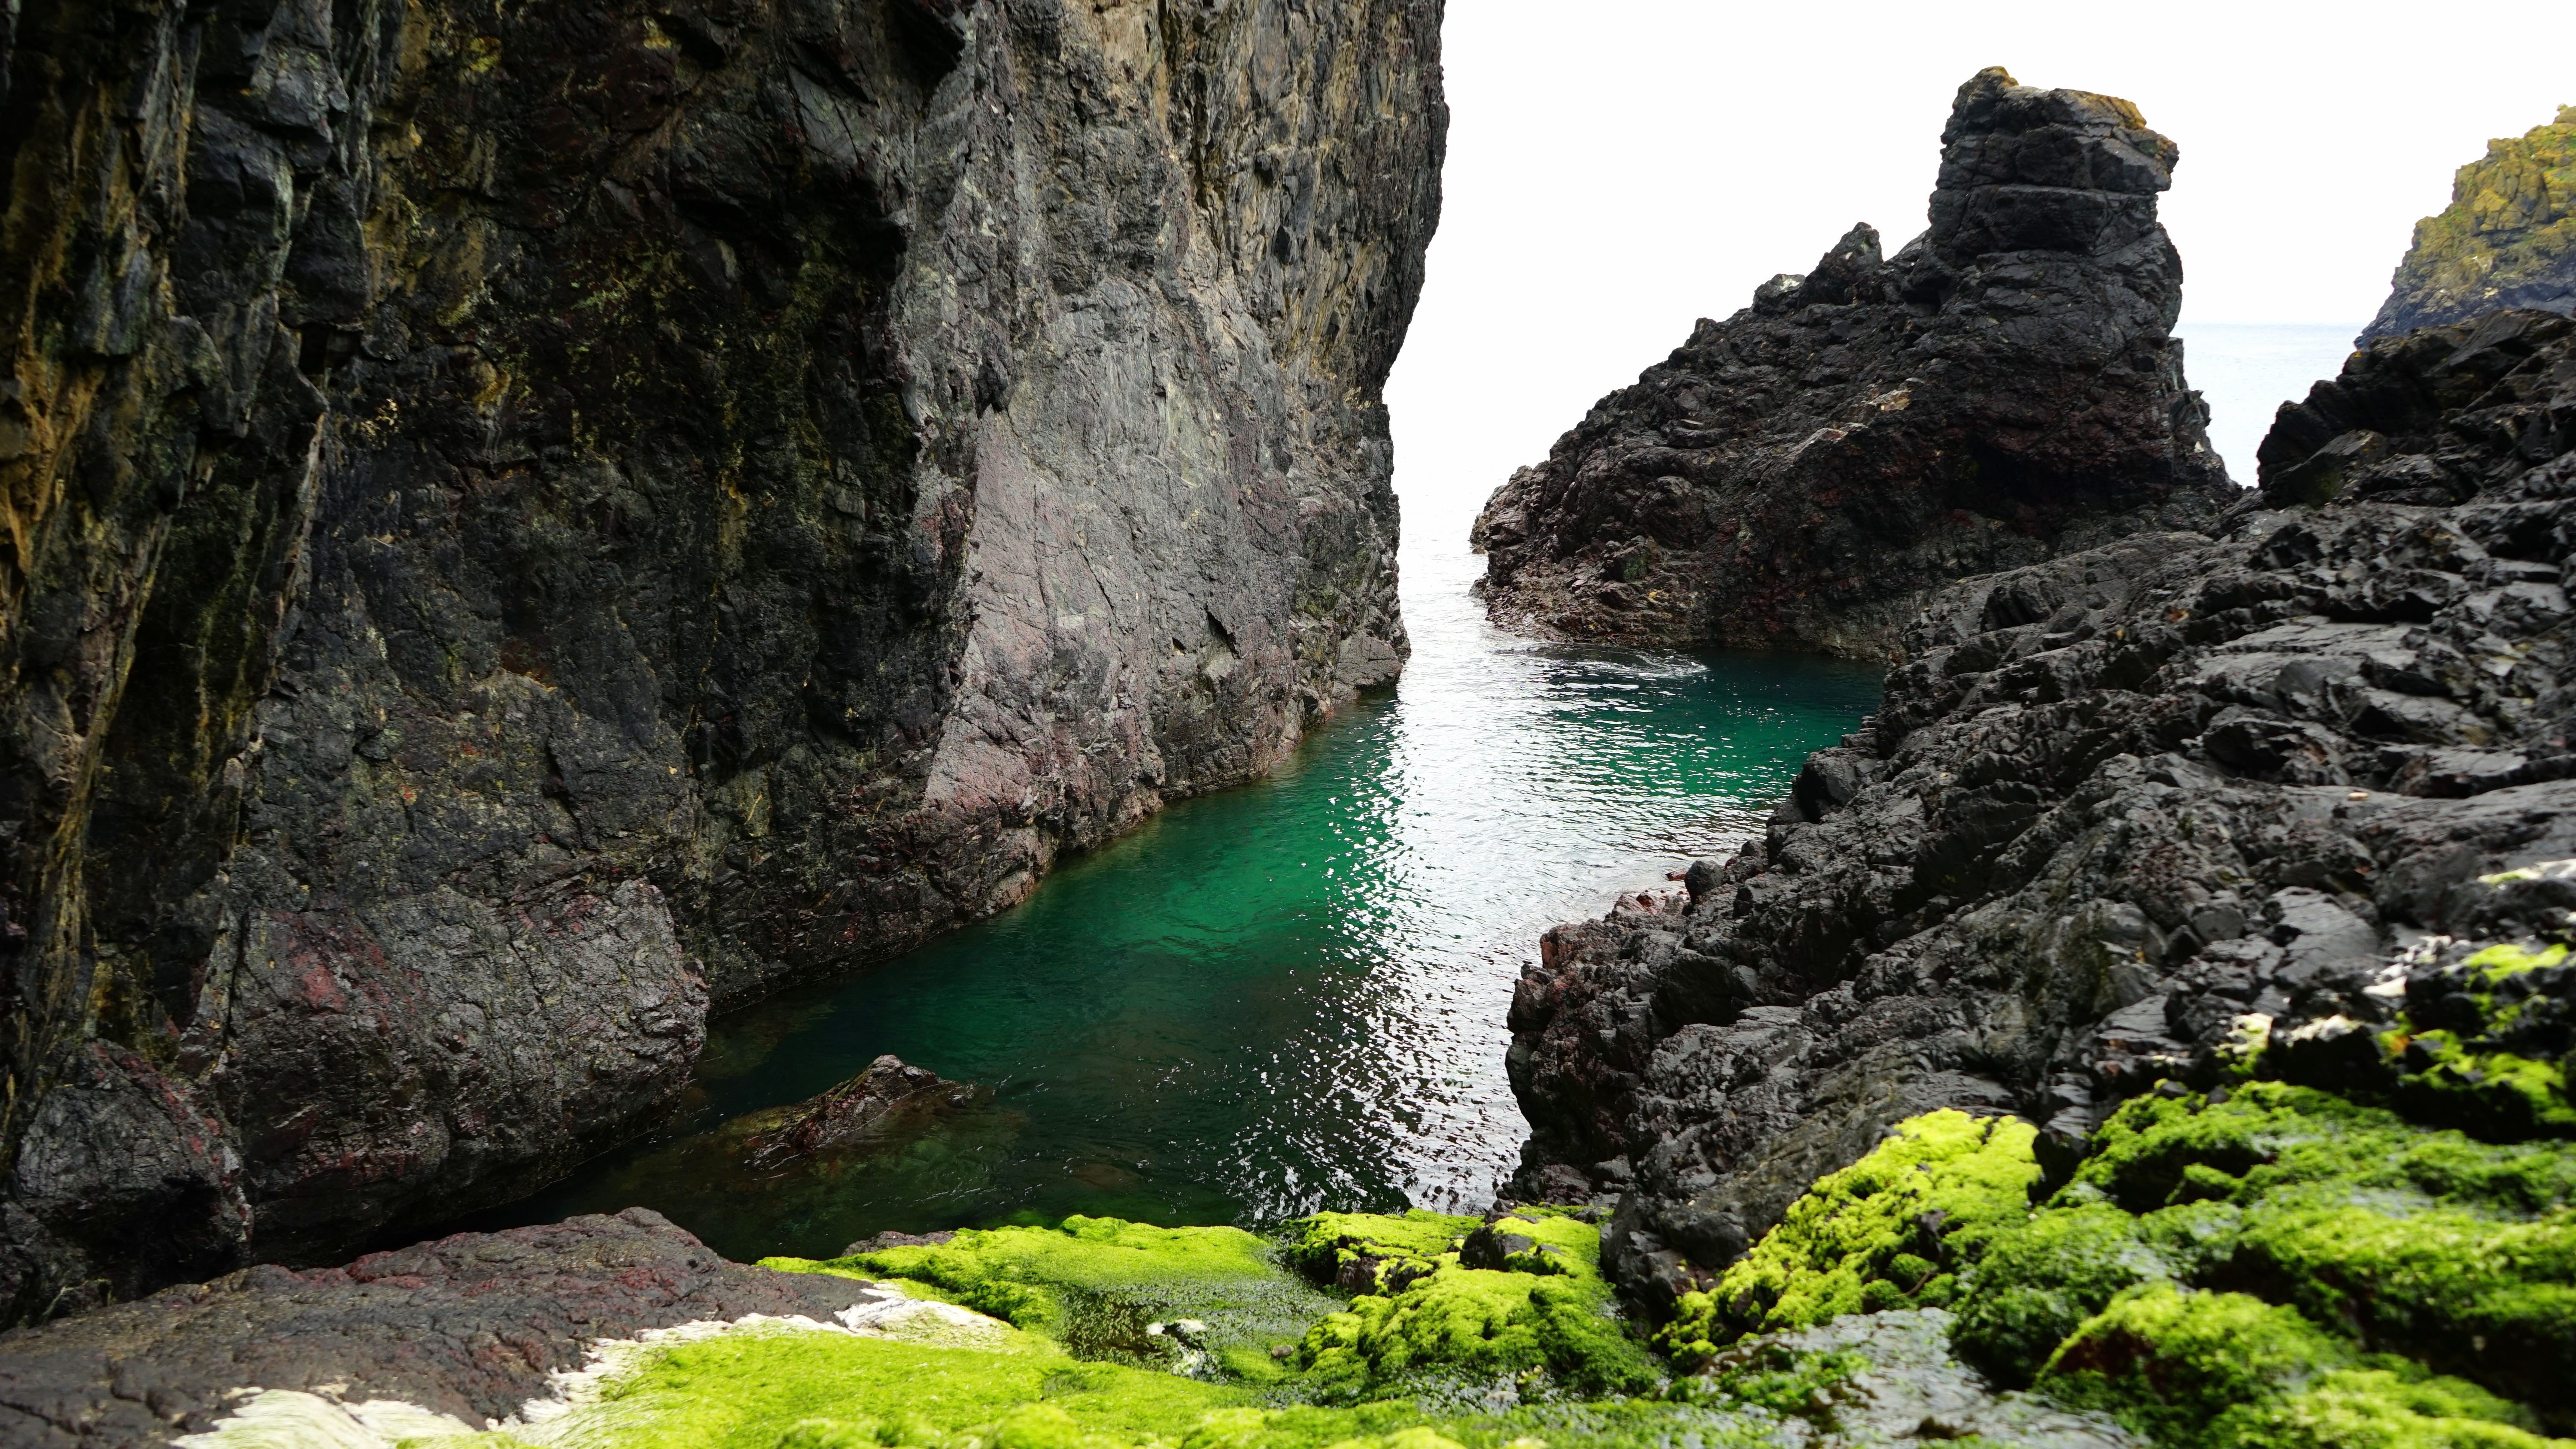
beach, landscape, sea, coast, water, nature, outdoor, sand, rock, ocean, sky, sunshine, sunset, sunlight, shore, wave, summer, vacation, travel, coastline, formation, cliff, seaside, idyllic, surf, relax, paradise, tranquil, scenic, peaceful, seascape, scenery, holiday, bay, island, blue, tourism, terrain, ocean wave, rocks, uk, england, sunny, relaxation, geology, scene, cornwall, destination, beach sand, natural arch, sea cave